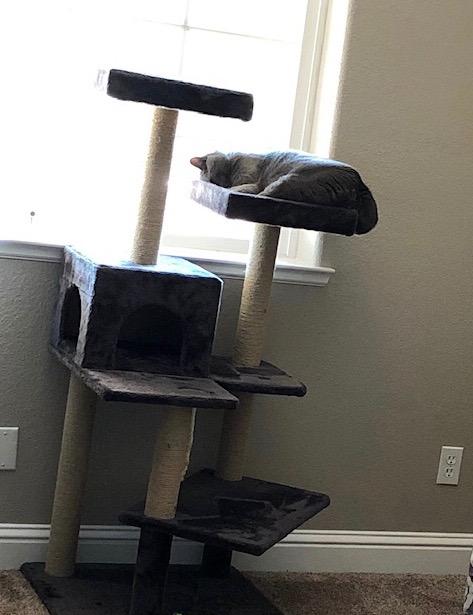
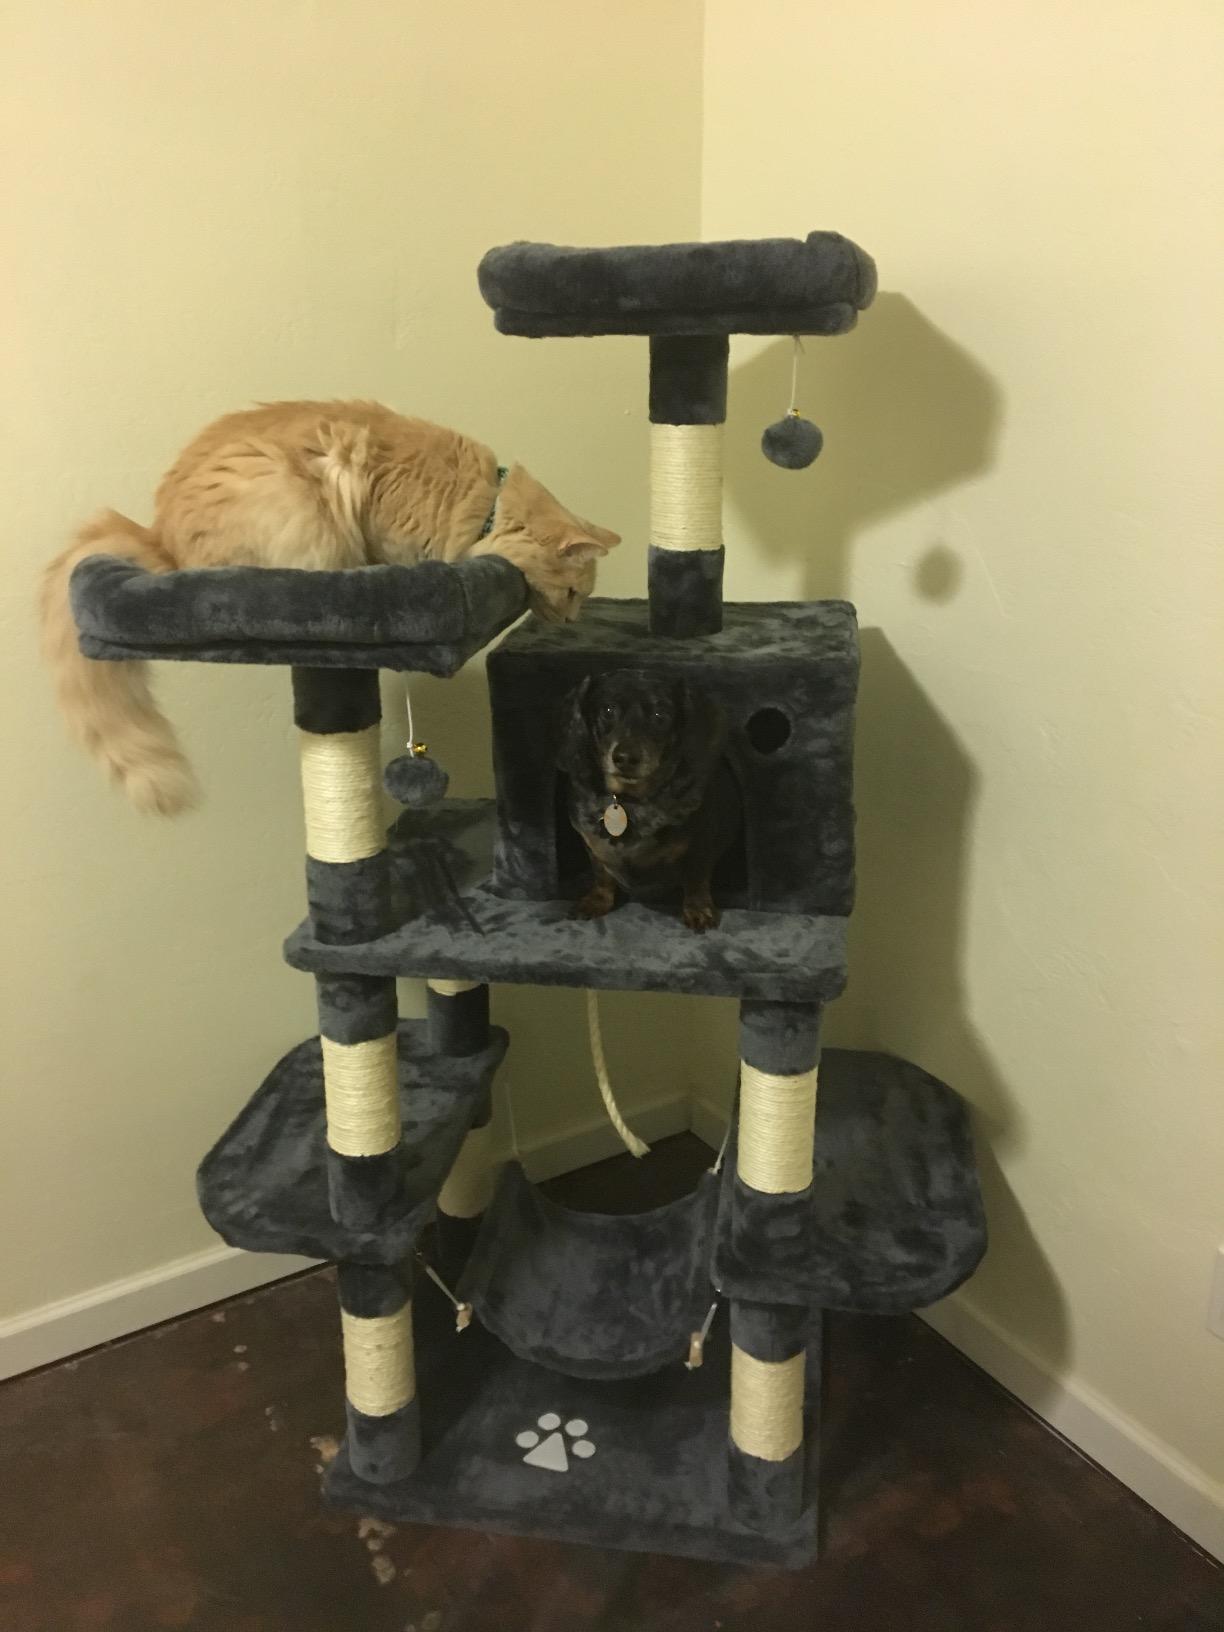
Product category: items_cat tree
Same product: no